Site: brandenburg
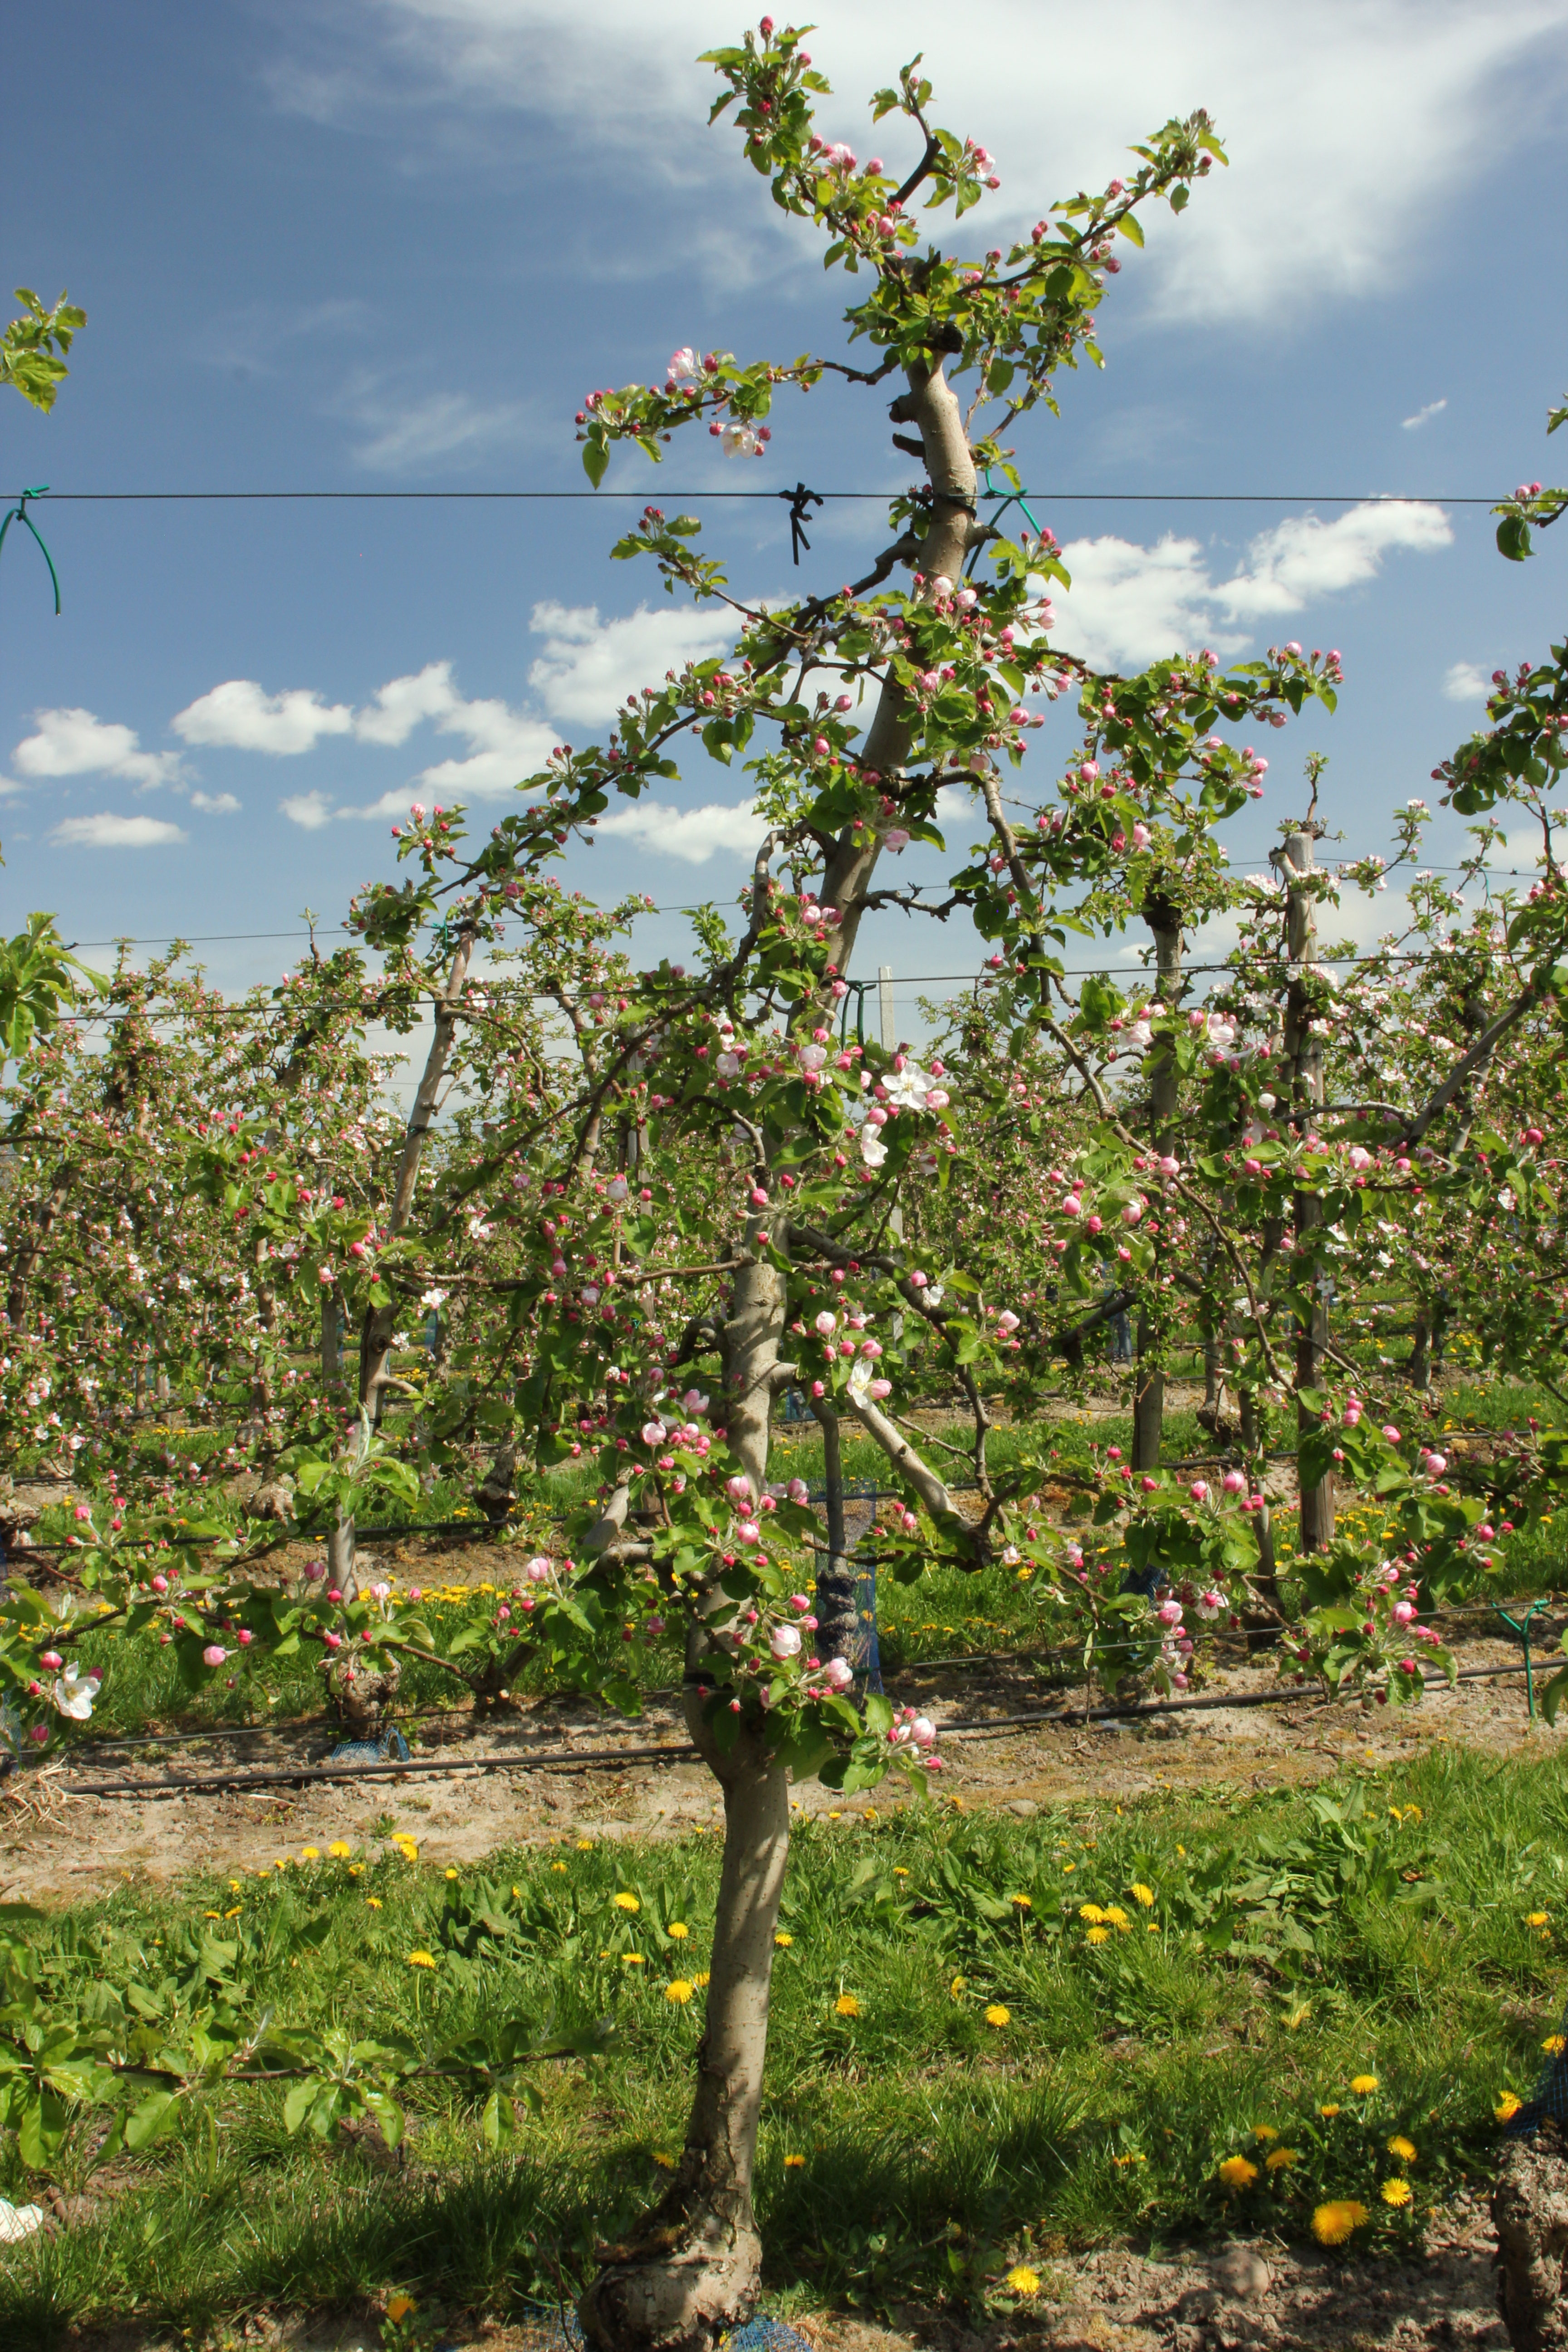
Growth stage (BBCH 57): Inflorescence emergence